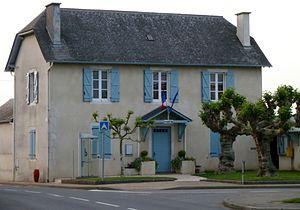
Andoins, France Image prise avec le zoom au maximum, la qualité est donc faible
Andoins est une commune française, située dans le département des Pyrénées-Atlantiques en région Nouvelle-Aquitaine.